Alcatraz Gang

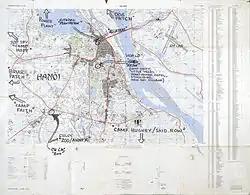
Map annotated by former POW Mike McGrath (Navy pilot), indicating the location of Alcatraz and the Hanoi Hilton.

These prisoners were held in solitary confinement from 25 October 1967 to 9 December 1969 at a special facility (dubbed "Alcatraz" by Stockdale) in a courtyard behind the North Vietnamese Ministry of National Defense, about a mile away from Hỏa Lò Prison ("Hanoi Hilton"-named by Schumaker, the earliest captured prisoner among the eleven). The prisoners were shackled with legcuffs every night in 3-by-9-foot windowless concrete cells with the light on around the clock. The 11 Americans were separated because they were leaders of the prisoners' resistance. Stockdale once tried to kill himself so that the North Vietnamese could not force him to make a propaganda film, though he survived the suicide attempt. The film was never made. Of Stockdale, Coker said "He was probably the strongest, most exemplary leader of the whole North Vietnamese POW environment". Coker and McKnight were the last POWs assigned to the Alcatraz Gang, being so assigned for previous fierce resistance to their treatment and an unsuccessful escape from the Power Plant or "Dirty Bird" prison camp.